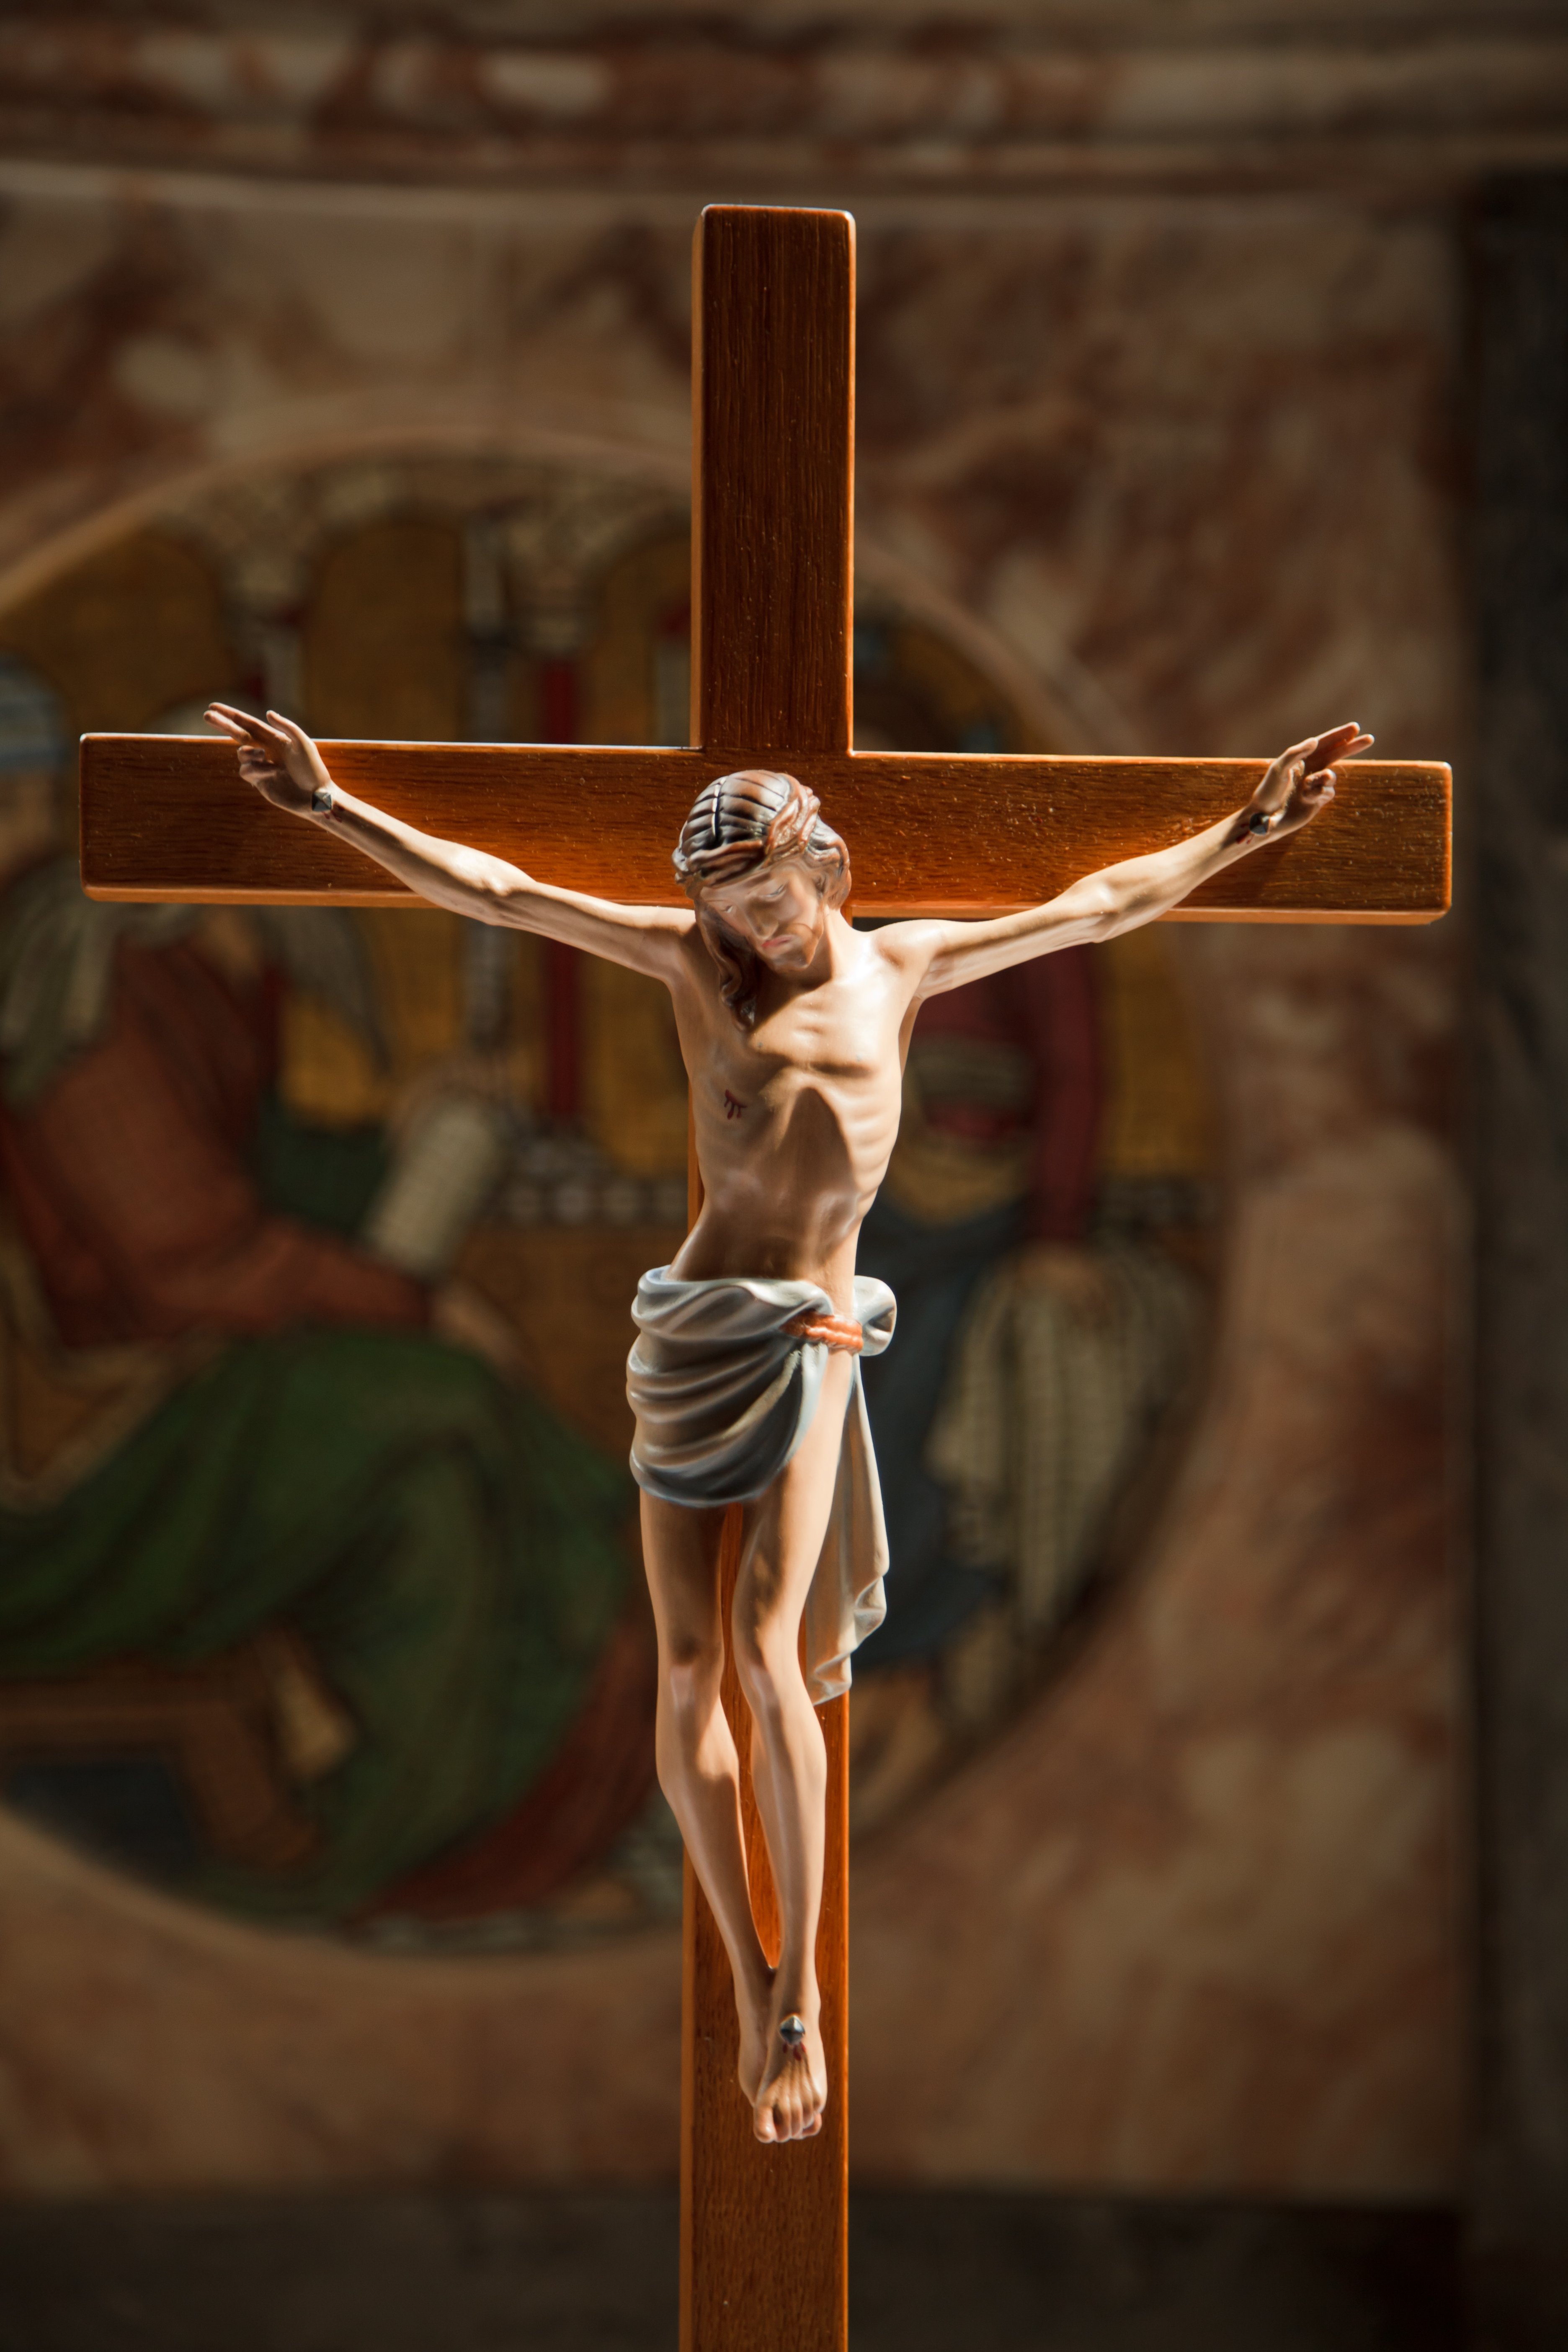
wood, symbol, religion, church, cross, death, religious, catholic, christ, faith, jesus, christianity, pain, crucifixion, saviour, god, crucifix, sacrifice, religious item